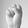
ASL letter: S